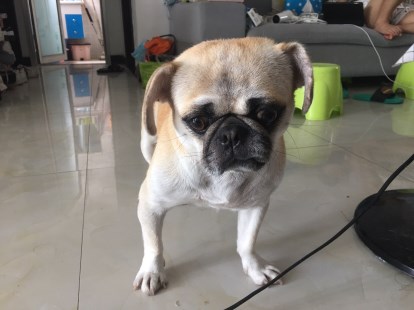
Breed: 798-n000130-pug